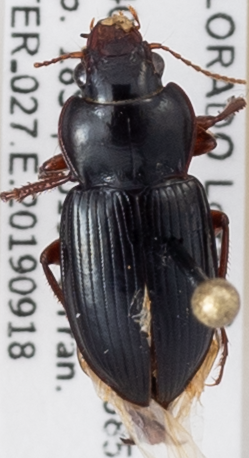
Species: Amara carinata
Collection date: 2019-09-18
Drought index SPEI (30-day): -0.26
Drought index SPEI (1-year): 0.454
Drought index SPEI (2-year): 0.8